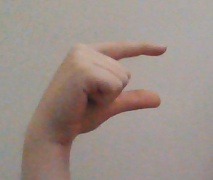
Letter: dal